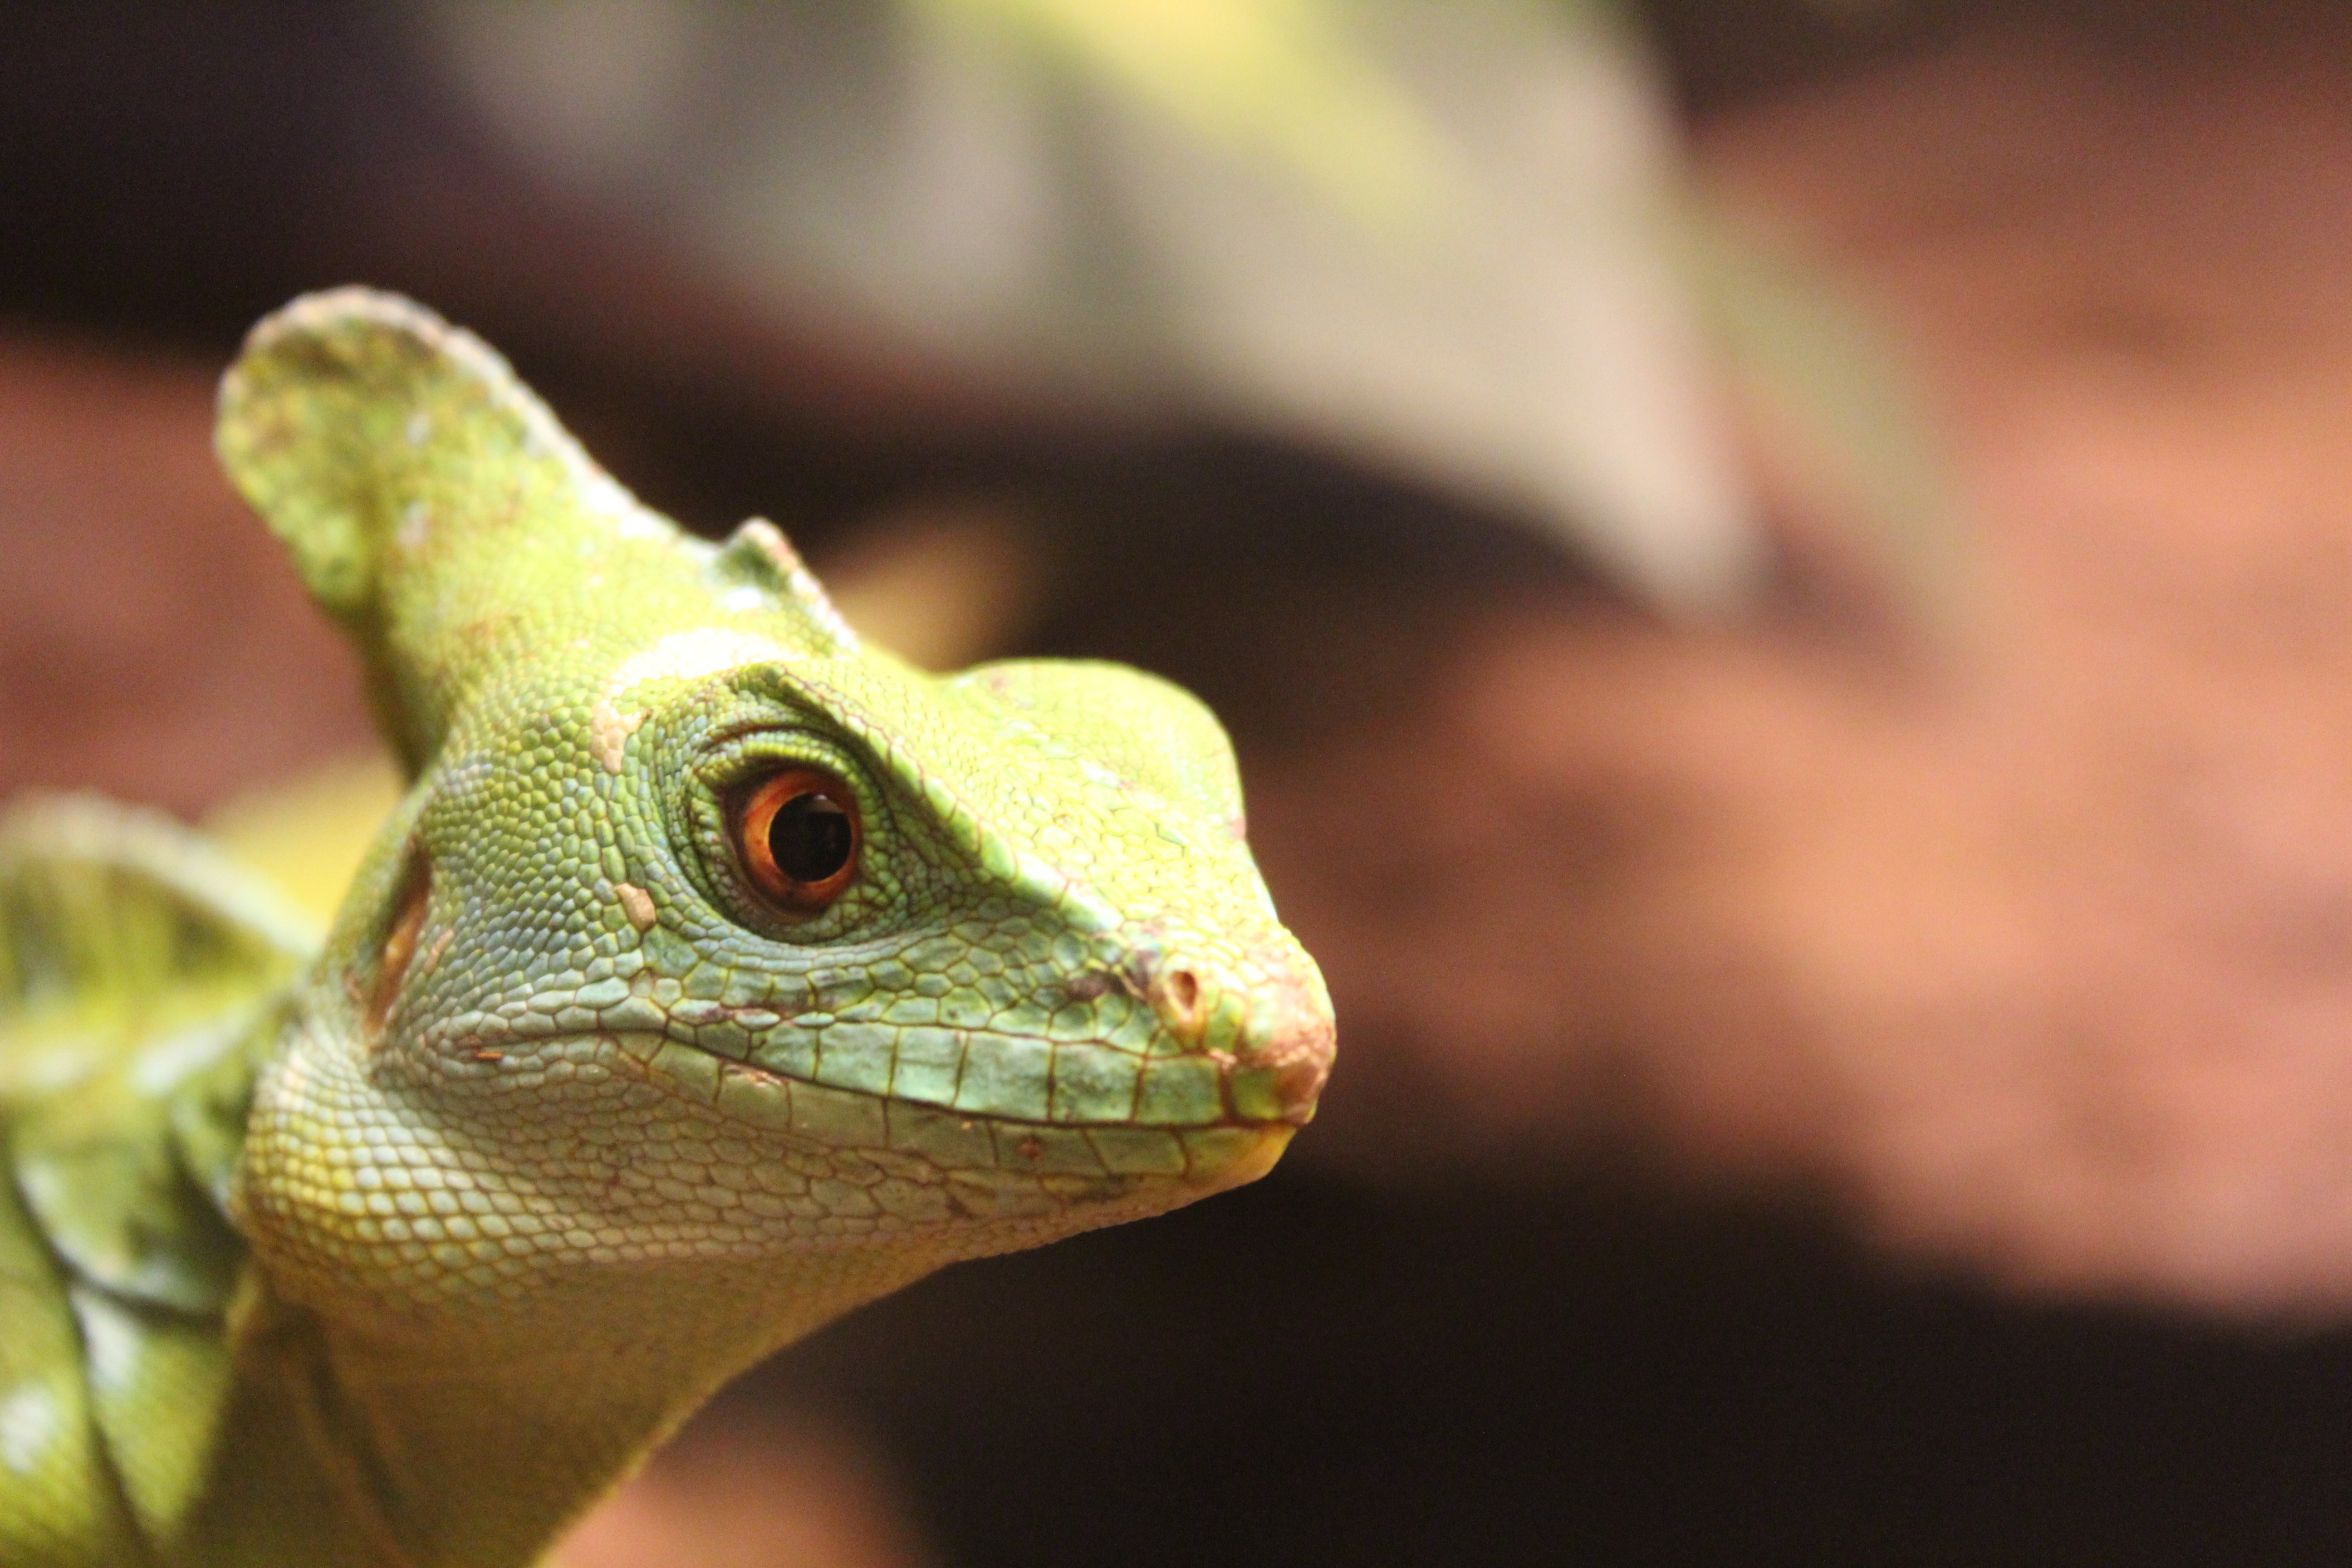
wildlife, green, reptile, fauna, lizard, close up, vertebrate, macro photography, dactyloidae, scaled reptile